Noctua (company)

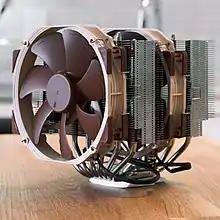
The Noctua NH-D15 CPU cooler in Noctua's brown and beige colour scheme

Noctua offers products such as CPU coolers, computer fans, thermal compounds, solutions for industrial applications, and collaborative offerings like graphics cards.